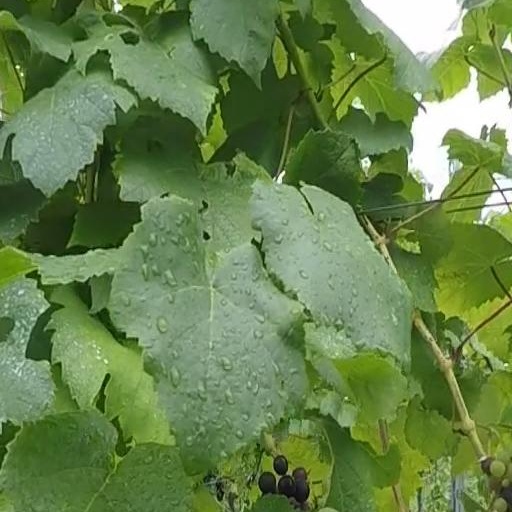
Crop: grape